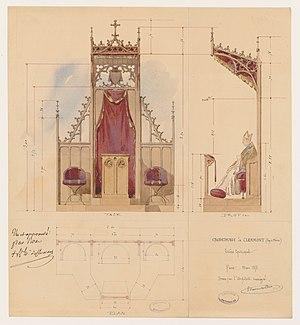
Notre-Dame de l’Assomption est une cathédrale gothique située à Clermont-Ferrand. Elle a été édifiée à partir de 1248 au centre de la ville de Clermont, la capitale historique de l'Auvergne. Elle a remplacé une cathédrale romane située au même endroit qui elle-même avait été précédée par deux autres sanctuaires chrétiens. Son patronage initial est celui de Saint-Vital et Saint-Agricol. La majeure partie de la construction actuelle date de la seconde moitié du XIIIᵉ siècle, c'est le premier exemple d'utilisation en architecture de la pierre de Volvic. La façade occidentale et d'autres rénovations ont été effectuées par Eugène Viollet-le-Duc au cours de la seconde moitié du XIXᵉ siècle.